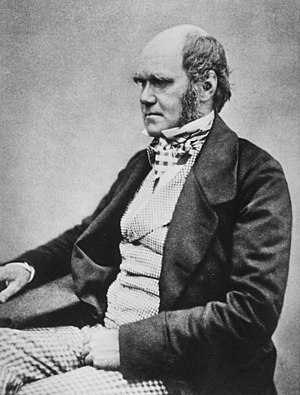
Copleymedaljen / Modtagere af medaljen / 1851–1900
Copleymedaljen er en pris givet af Royal Society of London for fremragende præstationer i forskning inden for enhver gren af naturvidenskaben, vekslende mellem de fysiske videnskaber og de biologiske videnskaber. Medaljen, der uddeles årligt, er den ældste Royal Society-medalje, der stadig uddeles, idet den første gang blev givet i 1731 til Stephen Gray. Den første kvinde, der fik medaljen var Dorothy Crowfoot Hodgkin i 1976.